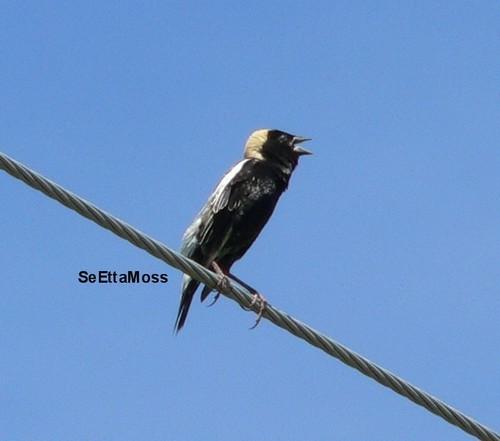
A photo of a bobolink